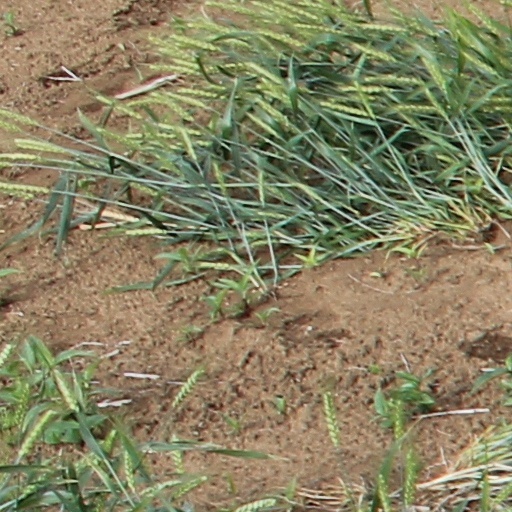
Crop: wheat